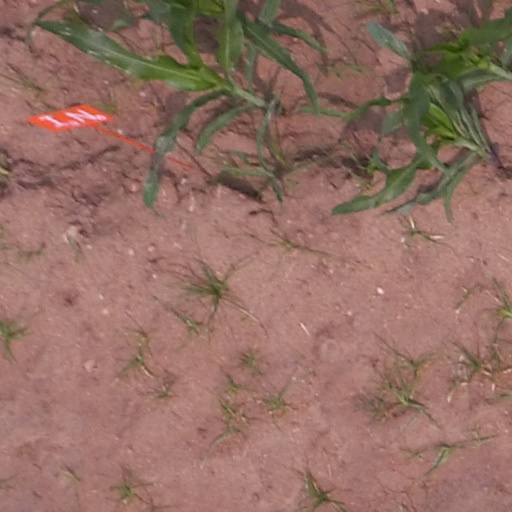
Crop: maize; corn